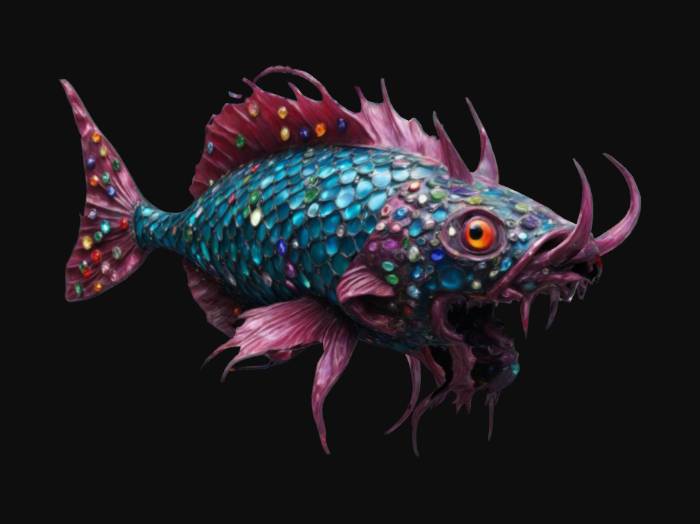
미적 점수 (1~10점): 8